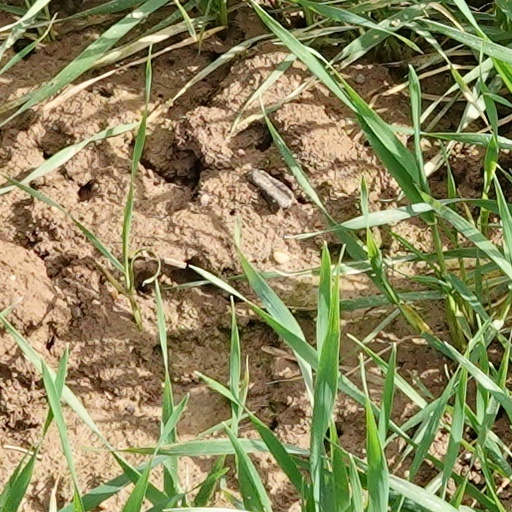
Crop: wheat